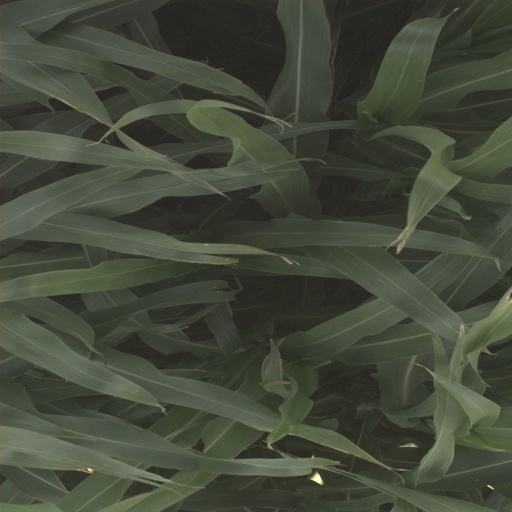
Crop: sorghum